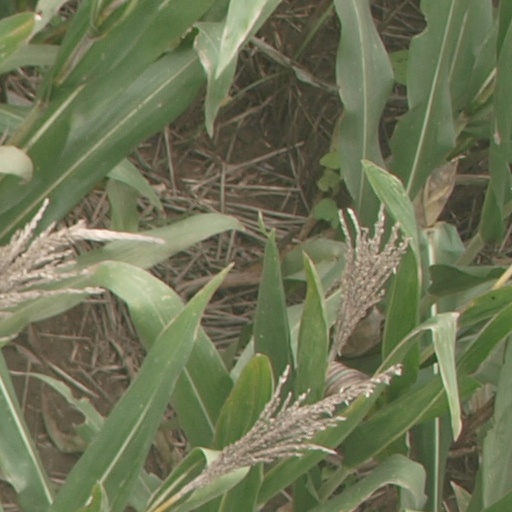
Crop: maize; corn